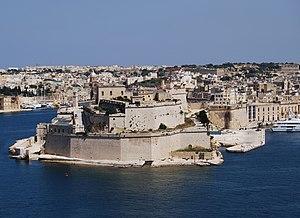
Le Fort St. Angelo, à Malte. Photo prise depuis La Valette.
L'Insurrection maltaise de 1425-1428 voit la population maltaise se révolter contre le marquis de Malte et obtenir son rattachement au domaine royal de Sicile avec une autonomie locale qui perdurera jusqu'à l'arrivée des Chevaliers de l'Ordre de Saint-Jean de Jérusalem en 1530.
Après la conquête de Malte par Roger de Hauteville en 1091, l'archipel devient un territoire de la couronne de Sicile en entre dans sa période féodale. En 1192 Malte est élevée en comté puis en marquisat en 1393. Jusqu'à l'arrivée des chevaliers de l'Ordre de Saint-Jean de Jérusalem en 1530, Malte sera tantôt sous l'autorité d'un comte, tantôt intégrée au domaine royal et directement administré par des fonctionnaires nommés par la cour de Palerme. Malte est souvent offerte en cadeau à des membres de la famille royale à des nobles pour services rendus à la couronne. Pour cette raison, la chronologie est complexe est parfois peu sûre. Comme l'écrit Jacques Godechot : « Sans cesse les seigneurs changeaient, rarement ils résidaient et ils ne considéraient l'île que comme une source de revenus dont il fallait tirer le maximum. ».
Toni Bajada est un espion, messager et héros populaire maltais qui s'est illustré pendant le Grand Siège de Malte en 1565.
Il-Birgu – ou plus simplement Birgu – et distinguée du titre de Città Vittoriosa par les chevaliers de l'ordre de Saint-Jean de Jérusalem, après le Grand Siège de 1565 où elle joua un rôle vital, est une localité de Malte d'environ 2 600 habitants, située à l'est du Grand Harbour, face à la capitale La Valette sur Malte, lieu d'un conseil local compris dans la région Nofsinhar. Cette localité forme, avec Bormla et Isla, l'une des Trois Cités des Cottonera Lines.
Le Grand Siège de Malte a été mené par les Ottomans en 1565 pour prendre possession de l'archipel et en chasser l'ordre de Saint-Jean de Jérusalem. Malgré leur supériorité numérique, les Ottomans ne viennent pas à bout de la résistance des chevaliers et doivent lever leur siège après avoir essuyé de lourdes pertes. Cette victoire de l'Ordre assure sa présence à Malte et renforce durablement son prestige dans l'Europe chrétienne.